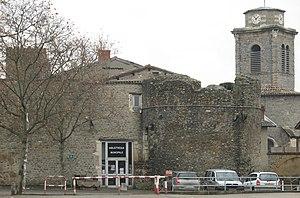
Château d'Irigny dans le Rhône
Le château d'Irigny est un ancien château fort, du XIIIᵉ siècle, très remanié, qui se dresse sur la commune d’Irigny dans la métropole de Lyon en région Auvergne-Rhône-Alpes.